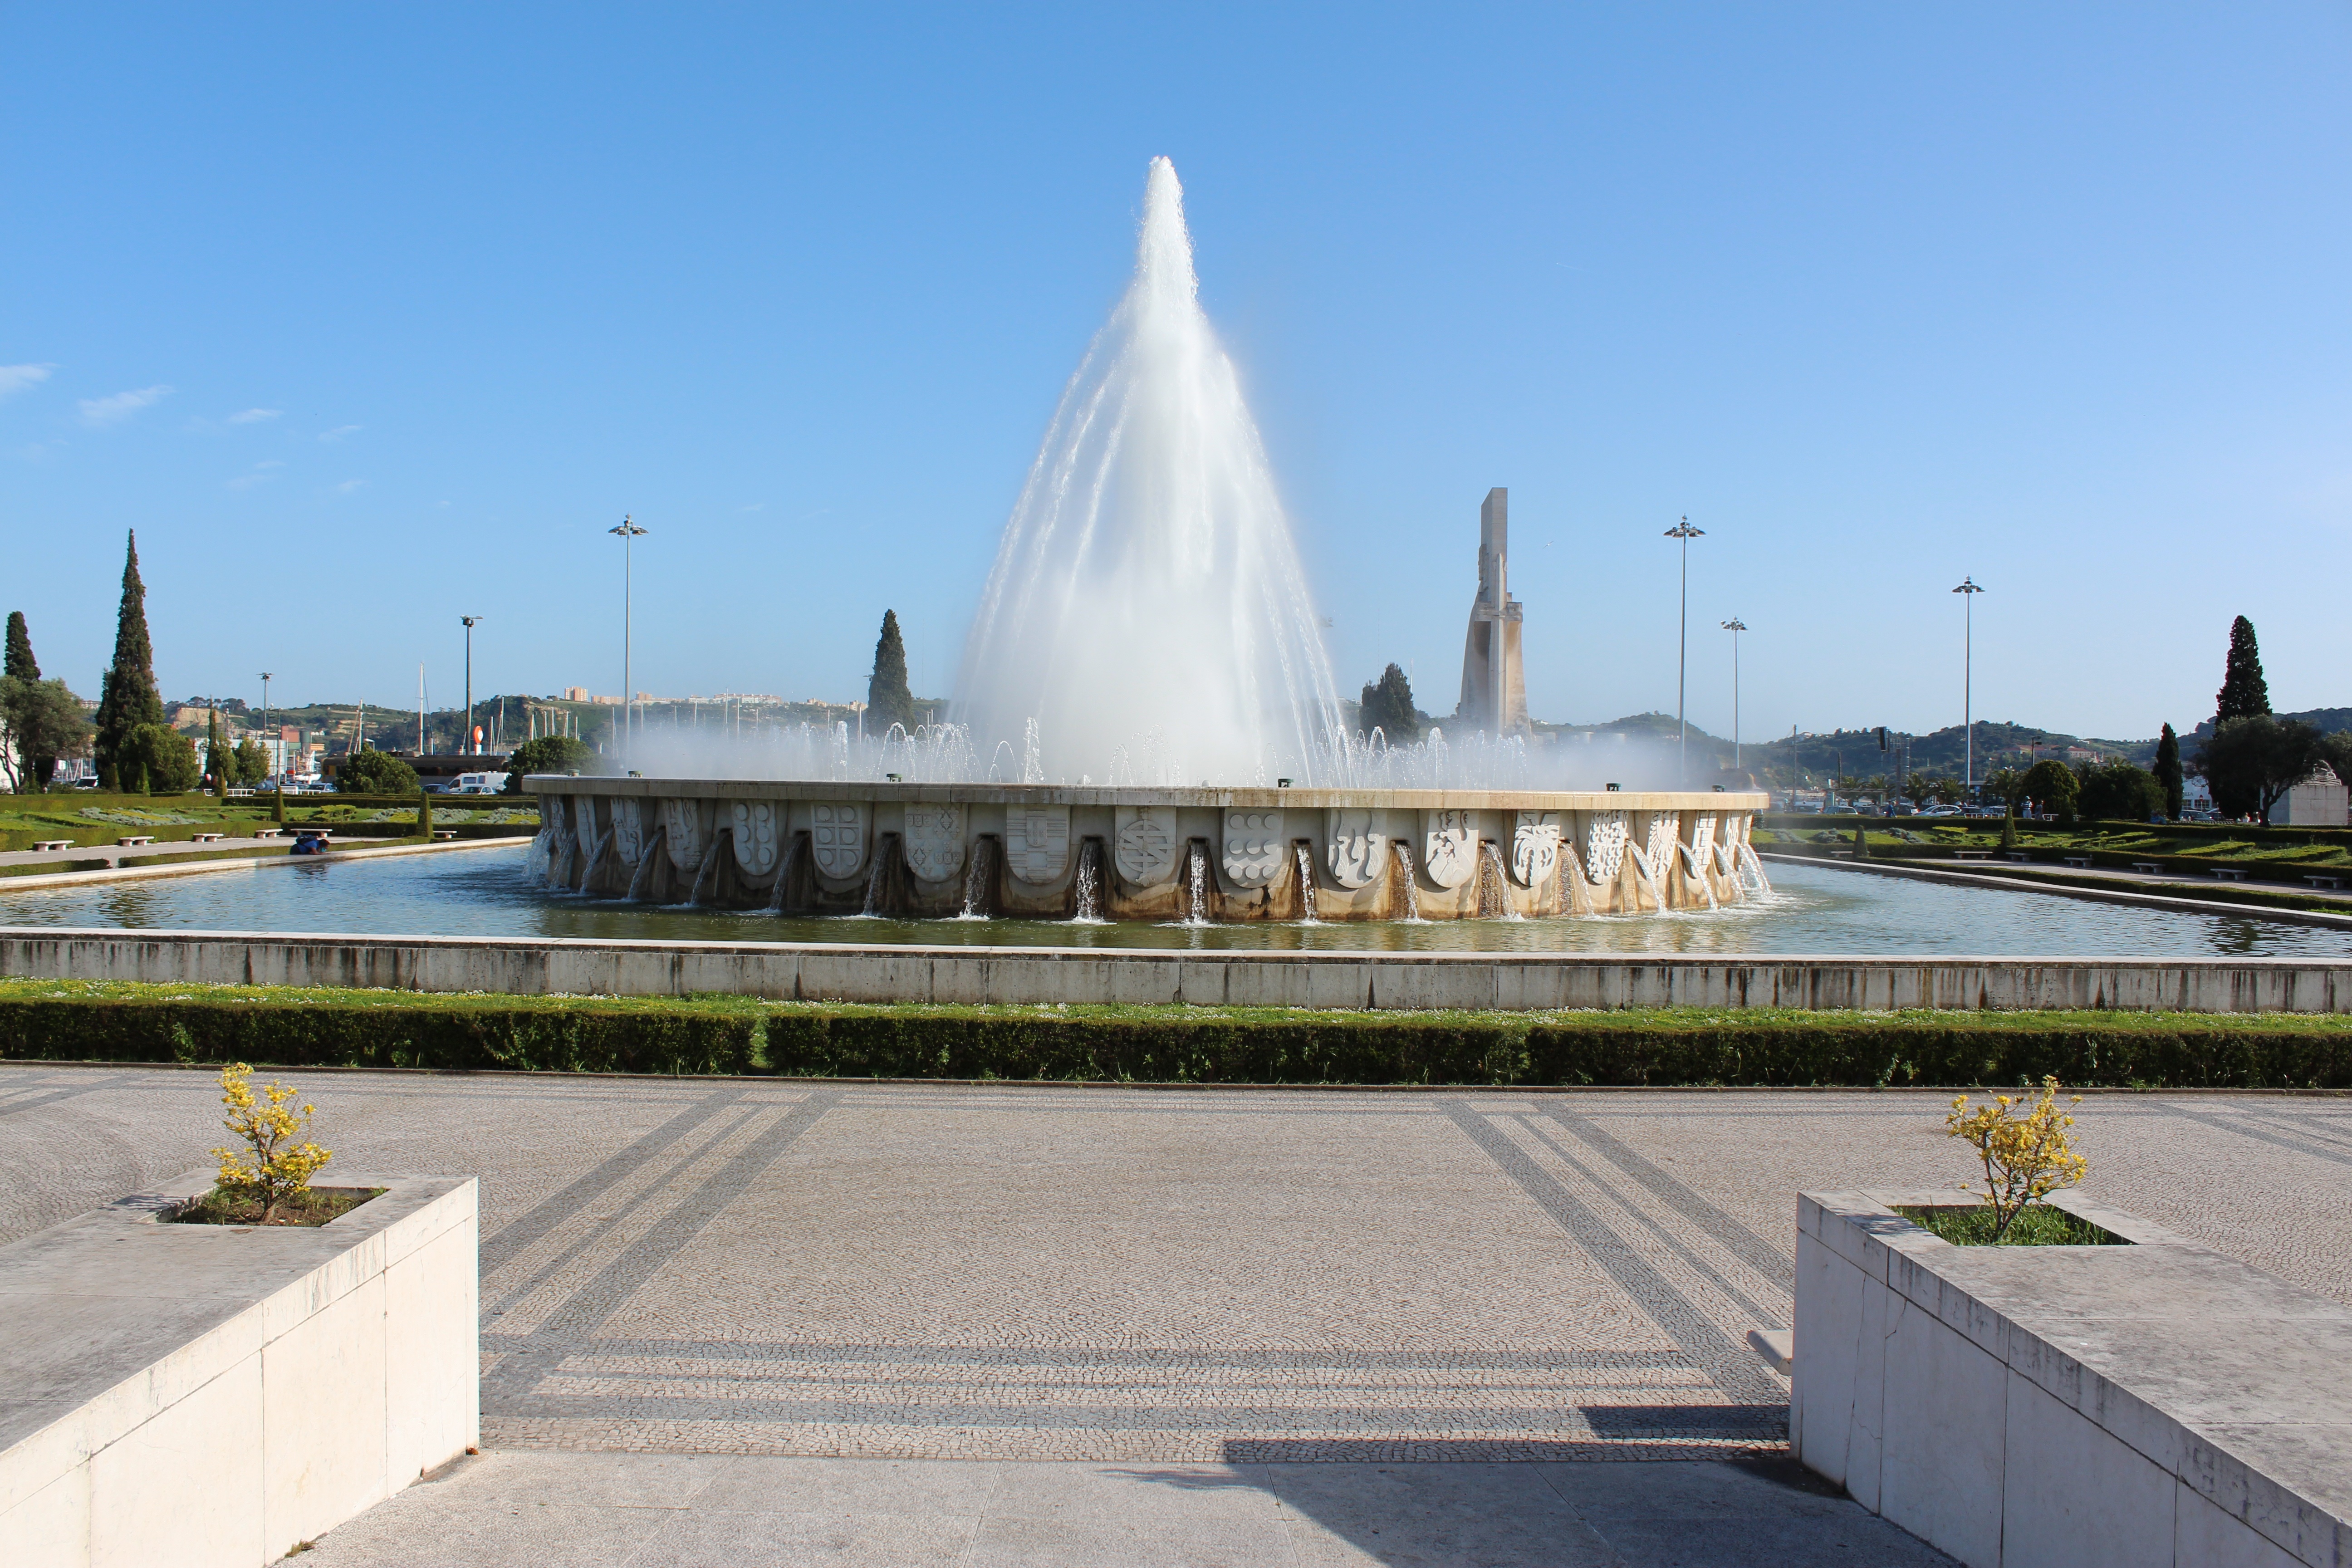
palace, monument, plaza, landmark, memorial, fountain, town square, water feature, reflecting pool